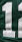
Number: 1